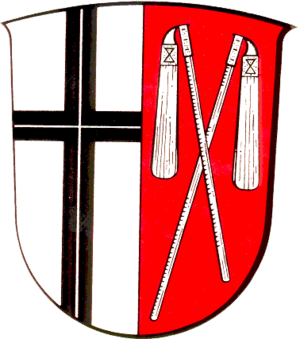
Dipperz est une municipalité allemande située dans le Land de la Hesse et l'arrondissement de Fulda.